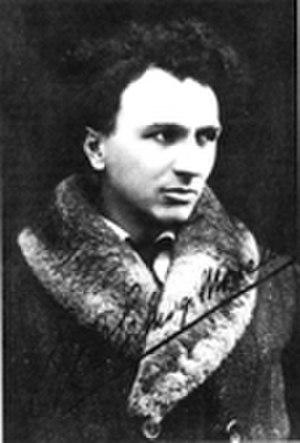
Ercole Luigi Morselli, né à Pesaro le 19 février 1882 et mort à Rome le 16 mars 1921, est un écrivain et dramaturge italien.